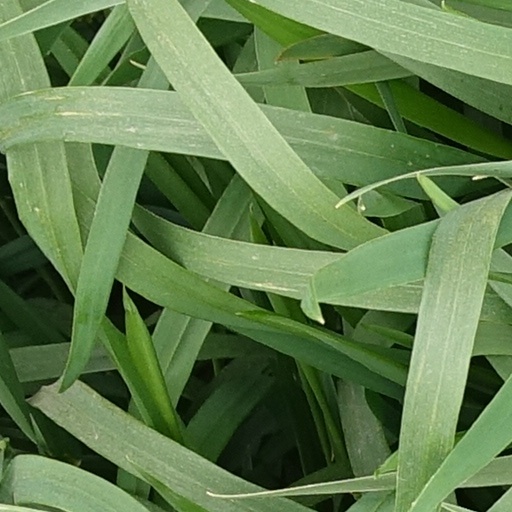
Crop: wheat